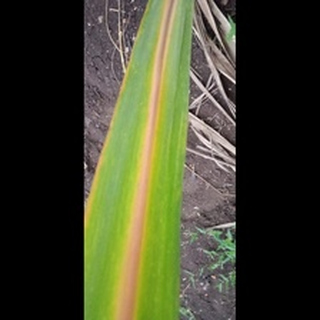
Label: sugarcane_yellow_leaf_disease